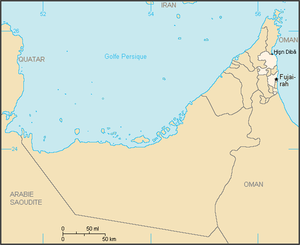
Fujaïrah ou Fujairah, Foudjaïra, Foudjaïrah, Fujeira, Fudjayra, en arabe الفجيرة, Al-Fujayrah, est un émirat des Émirats arabes unis, dont la capitale qui lui doit son nom est la ville de Fujaïrah.